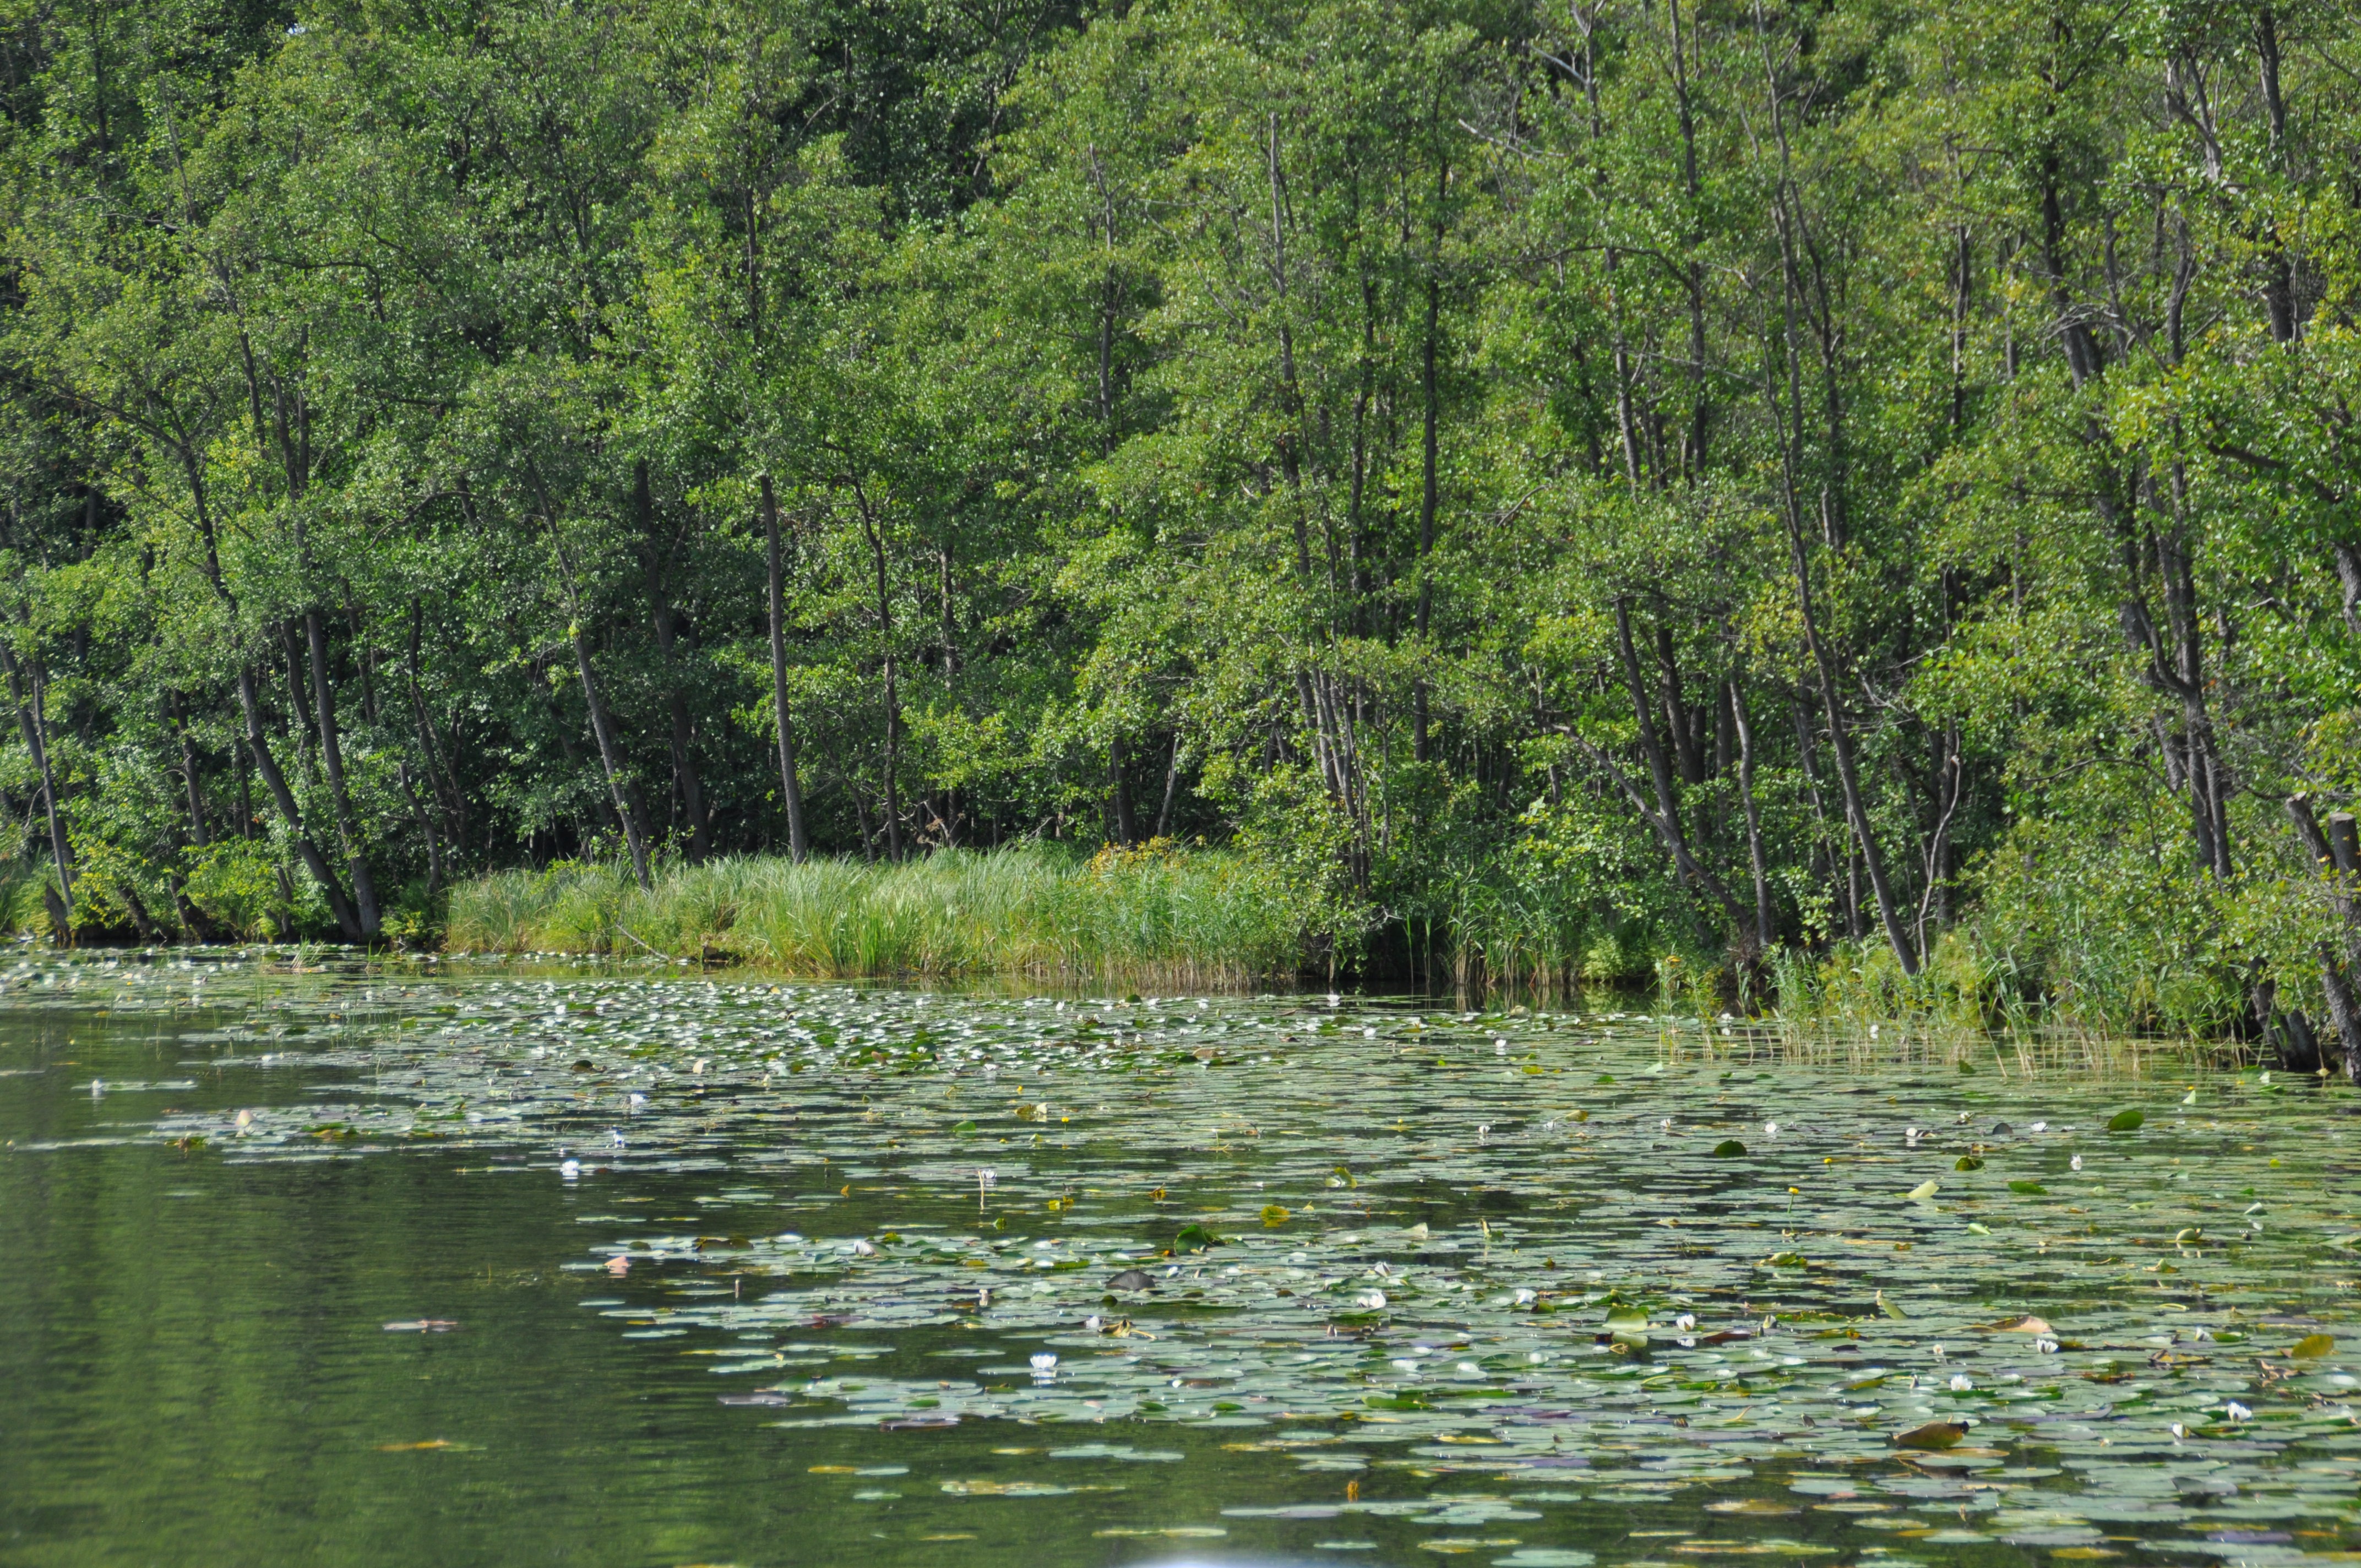
landscape, tree, water, nature, forest, marsh, swamp, wilderness, lake, river, pond, stream, wetland, bog, floodplain, woodland, habitat, water lilies, ecosystem, mecklenburg, nature reserve, m ritz, fish pond, natural environment, geographical feature, bayou, riparian forest